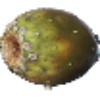
Label: cactus_fruit